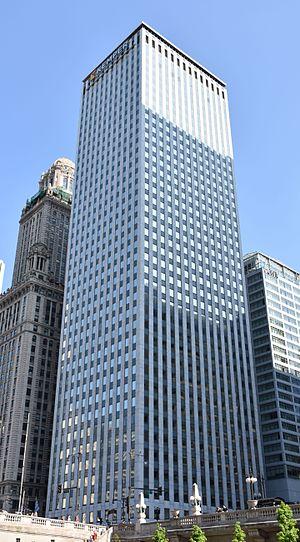
Le Kemper Building est un gratte-ciel situé au 1 East Wacker Drive en bordure de la rivière Chicago dans le quartier du Loop à Chicago, dans l'État de l'Illinois. L'immeuble possède 41 étages pour une hauteur de 159 mètres et a été conçu par la firme Shaw, Metz and Associates. Le Kemper Building se trouve à côté de l'un des bâtiments les plus prestigieux du quartier, le 35 East Wacker.